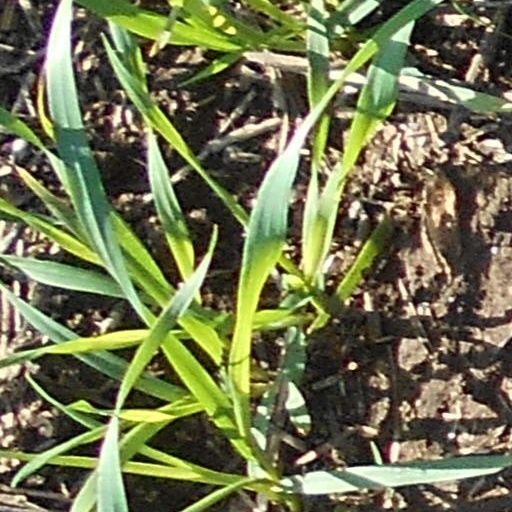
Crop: wheat